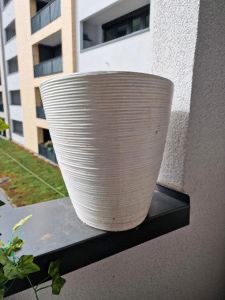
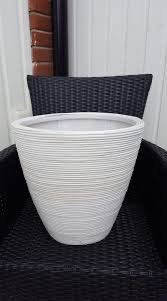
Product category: misc
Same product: yes